The Eyes of My Princess

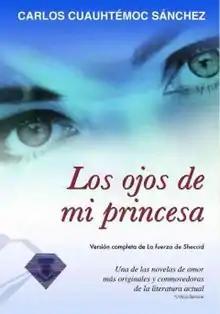
First edition (Spanish)

The Eyes of My Princess ("Los ojos de mi princesa") is a young-adult novel written by Mexican author Carlos Cuauhtémoc Sánchez. Published in 2004, the novel tells the story of a teenager that falls in love with a girl at school and has to overcome a lot of problems to be with her. This is the complete version of the 1996 story called "La fuerza de Sheccid" (Sheccid's Strength).